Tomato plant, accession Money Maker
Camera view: vertical (180 deg); turntable rotation: 60 degrees
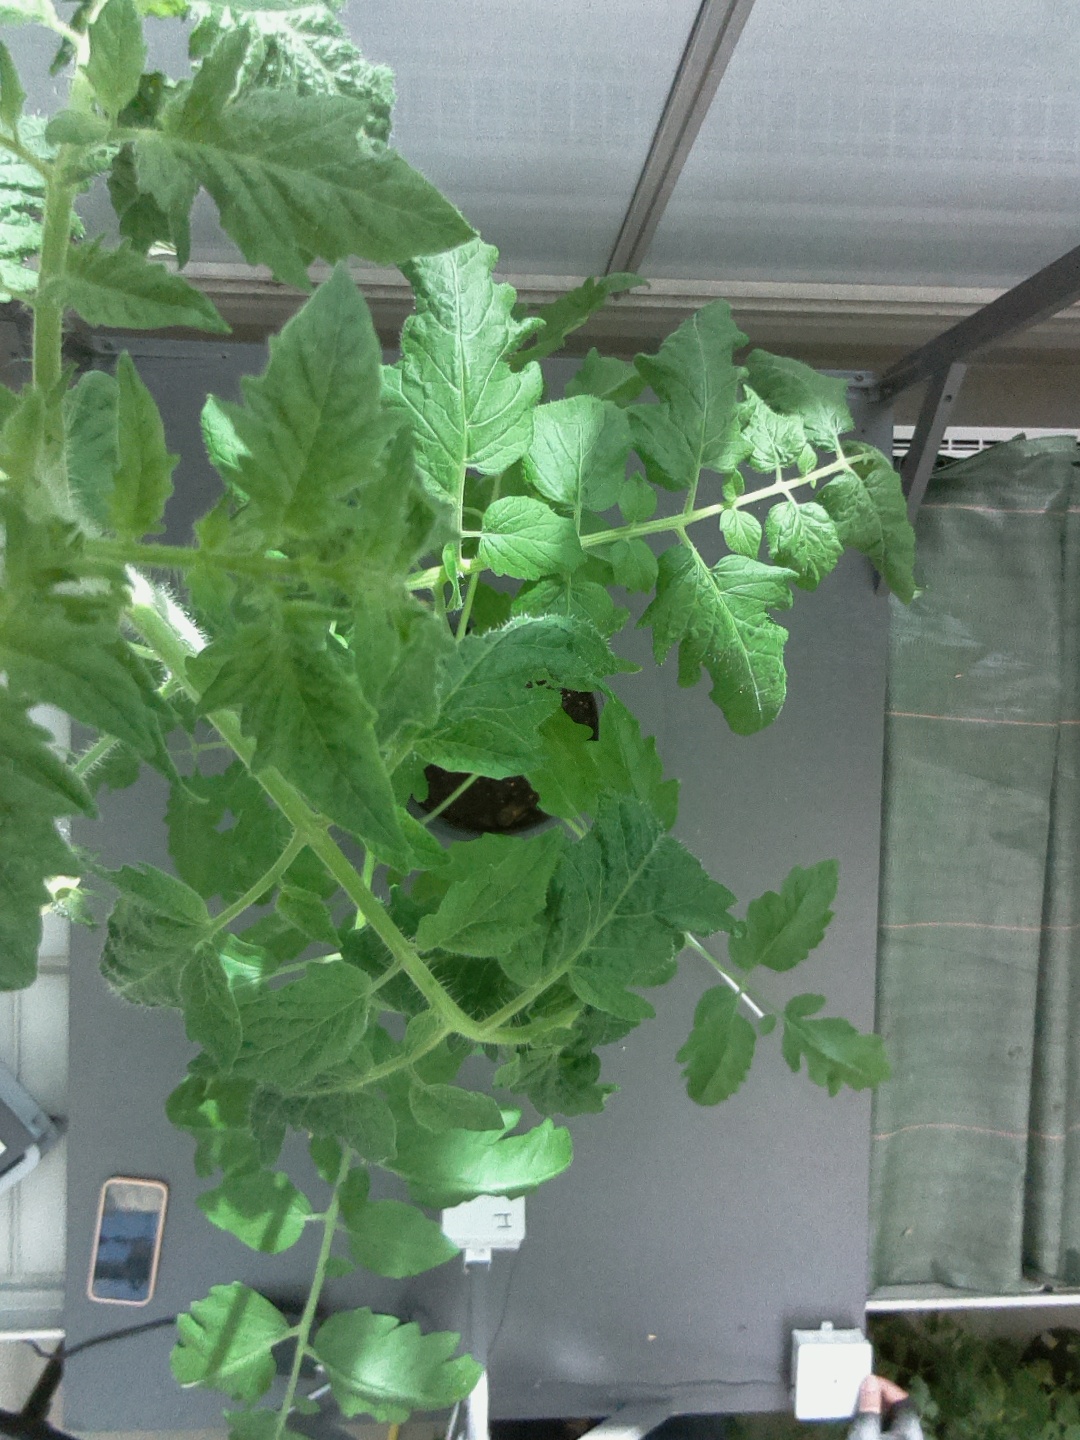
BBCH growth stage 62: 20%-30% of flowers open